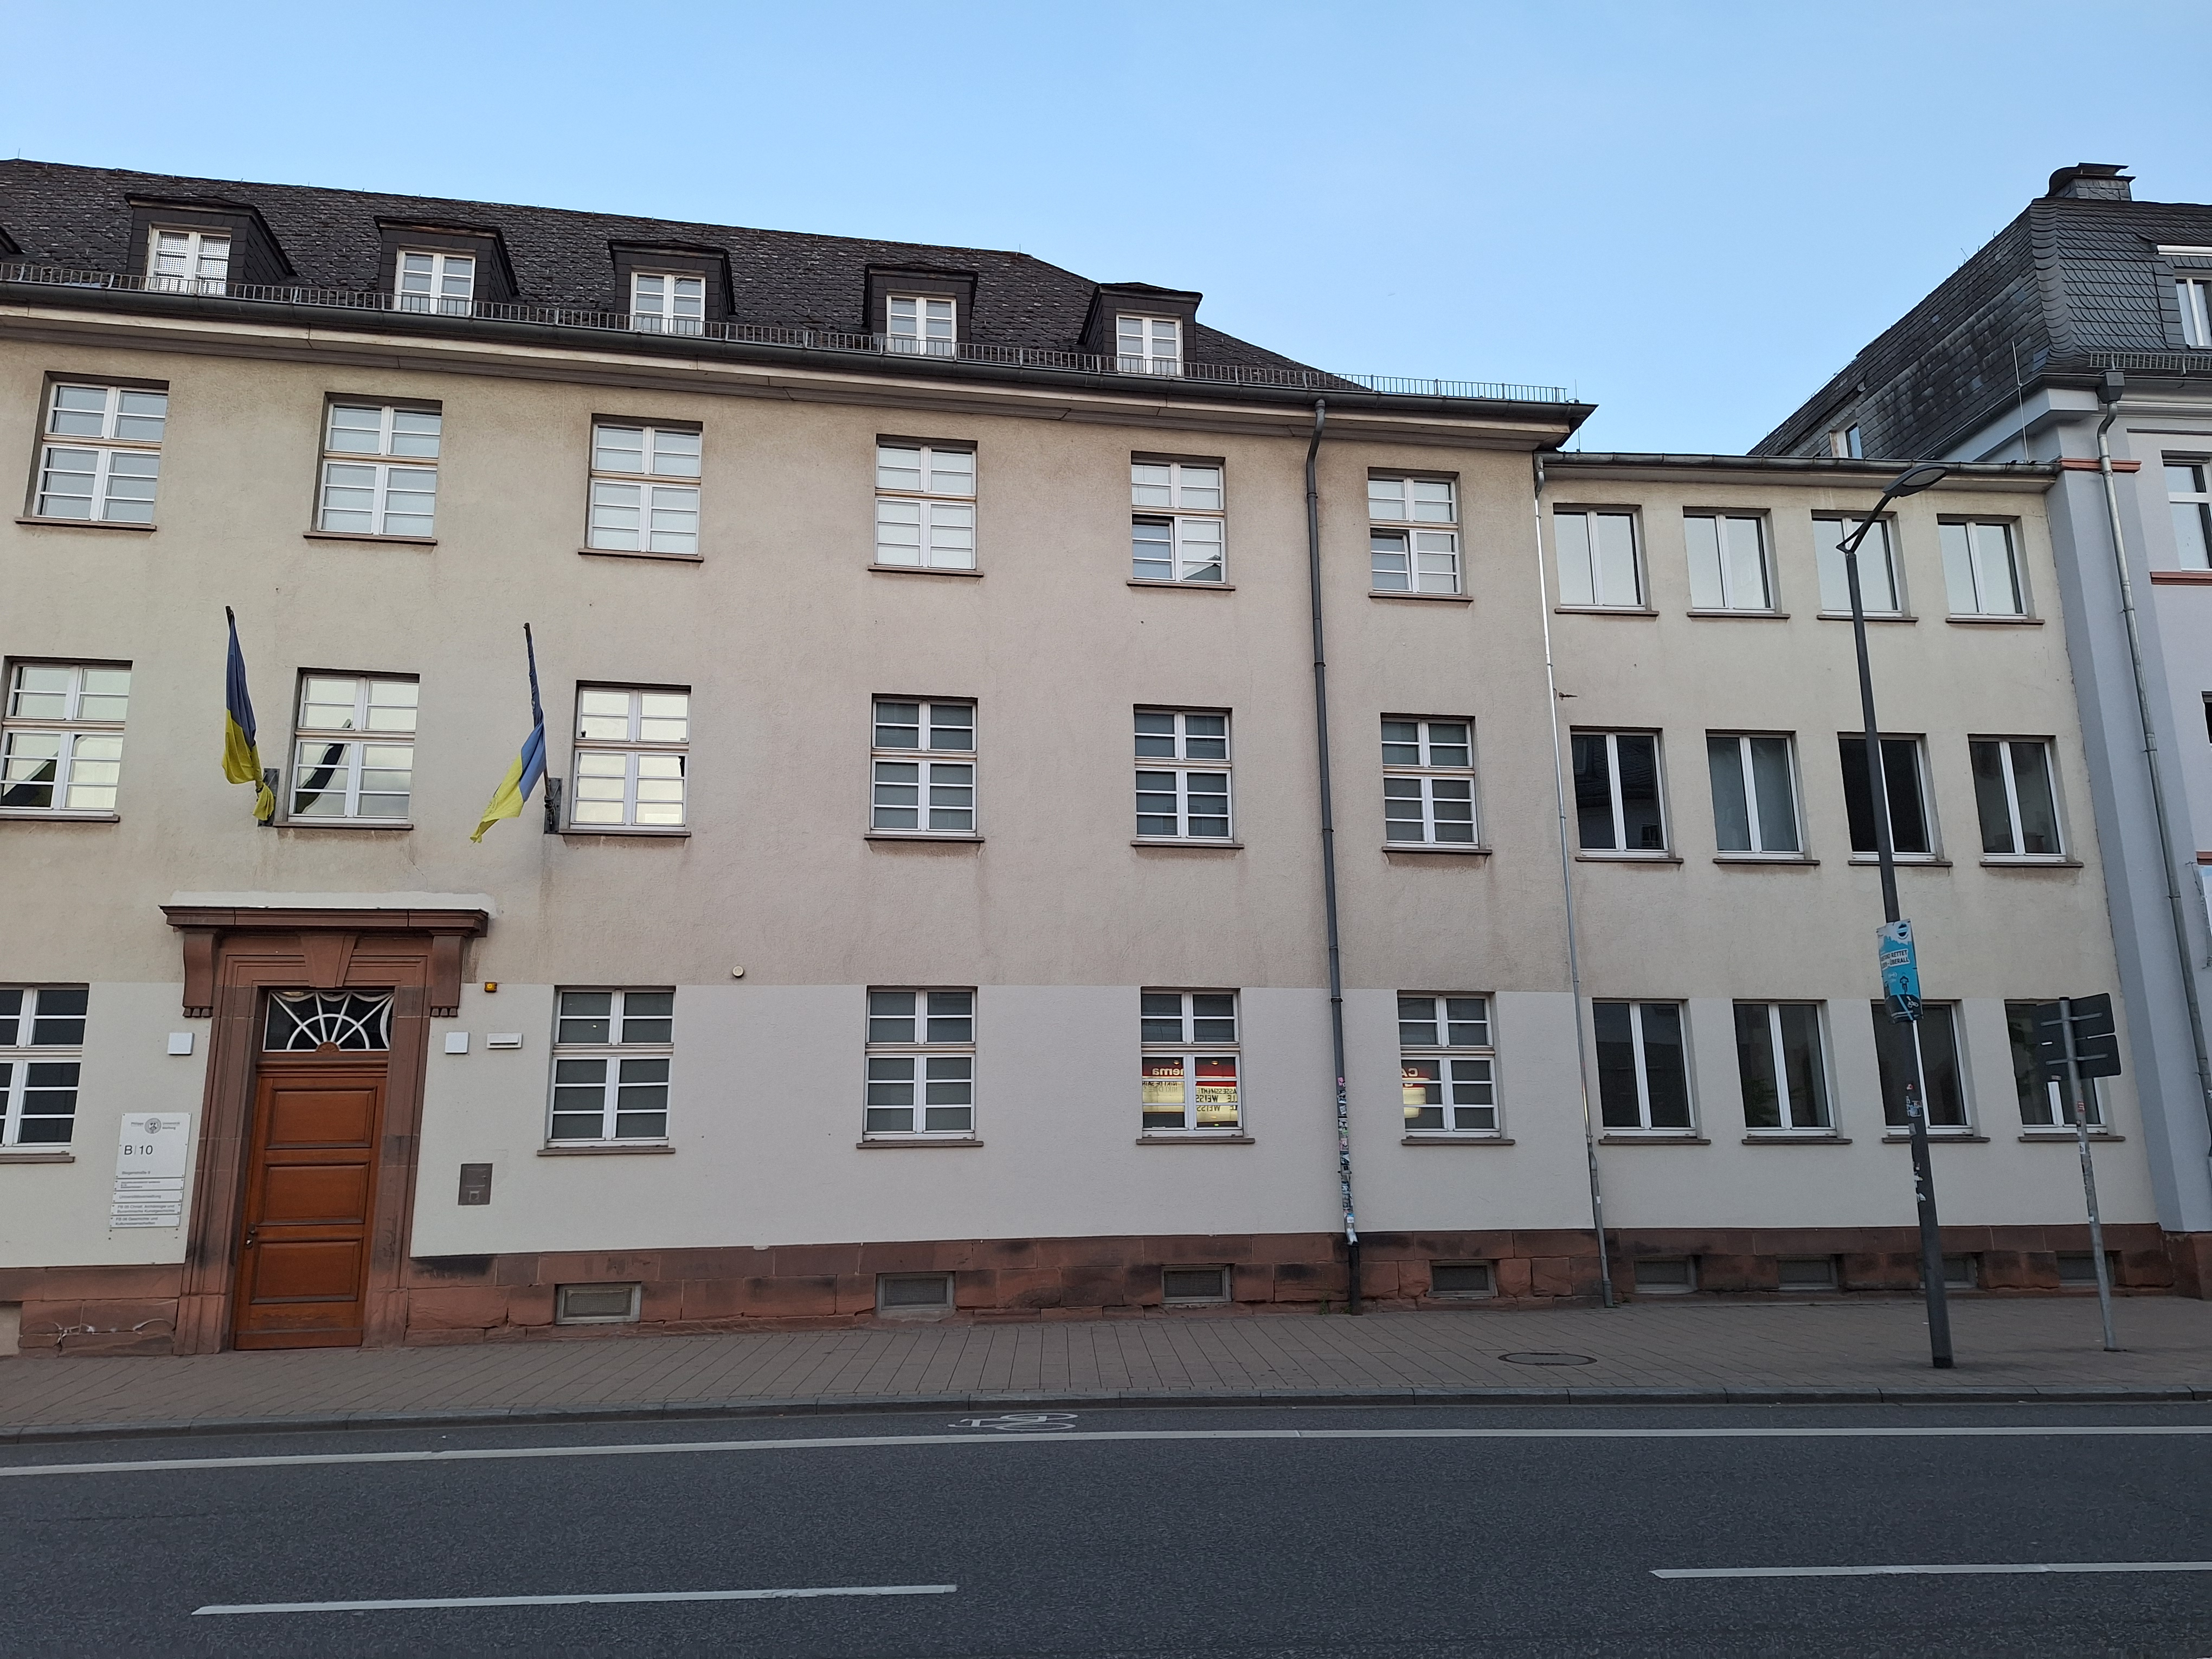
Building: Biegenstraße 9